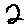
Label: 2